César Vallejo

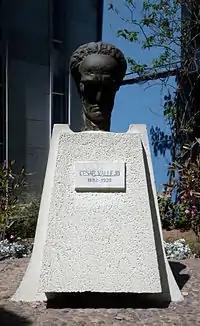
Monument to César Vallejo at National University of San Marcos, where he studied.

César Vallejo was born to Francisco de Paula Vallejo Benítez and María de los Santos Mendoza Gurrionero in Santiago de Chuco, a remote village in the Peruvian Andes. He was the youngest of eleven children. His grandfathers were both Spanish priests, and his grandmothers were both indigenous Peruvians.